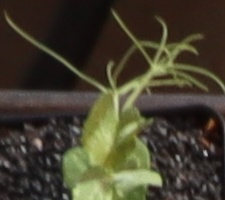
Label: Field Pea